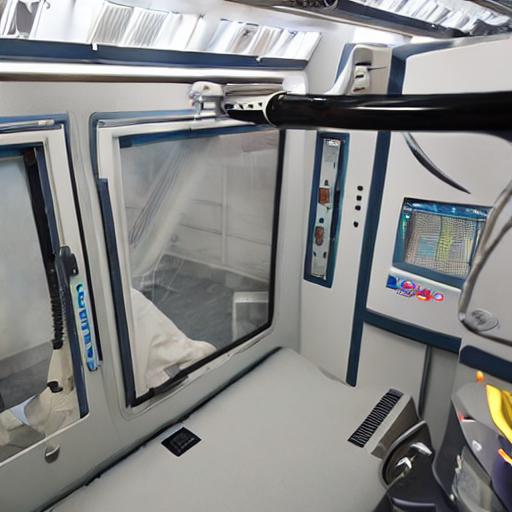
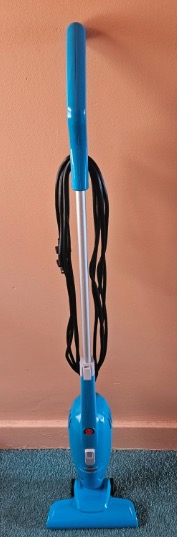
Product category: items_vacuum
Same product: no